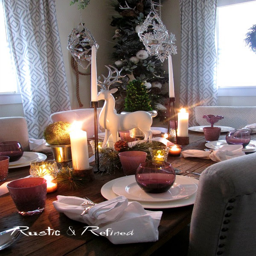
table setting for media genre